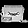
Label: Bag